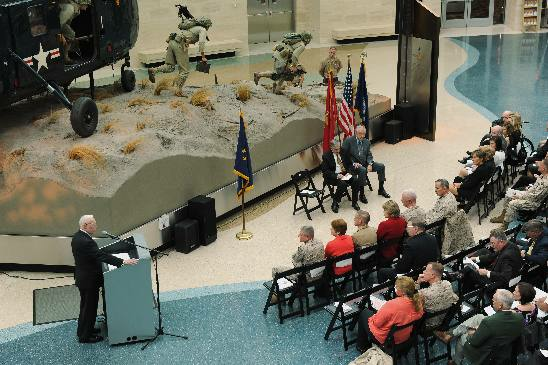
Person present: Yes